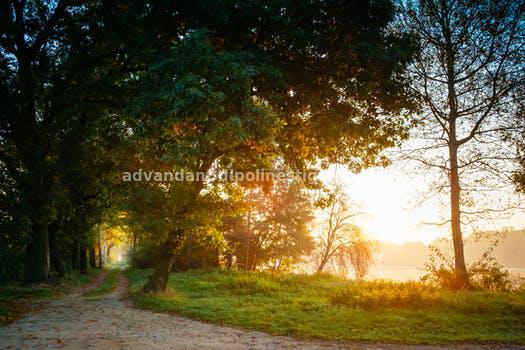
Label: Watermark